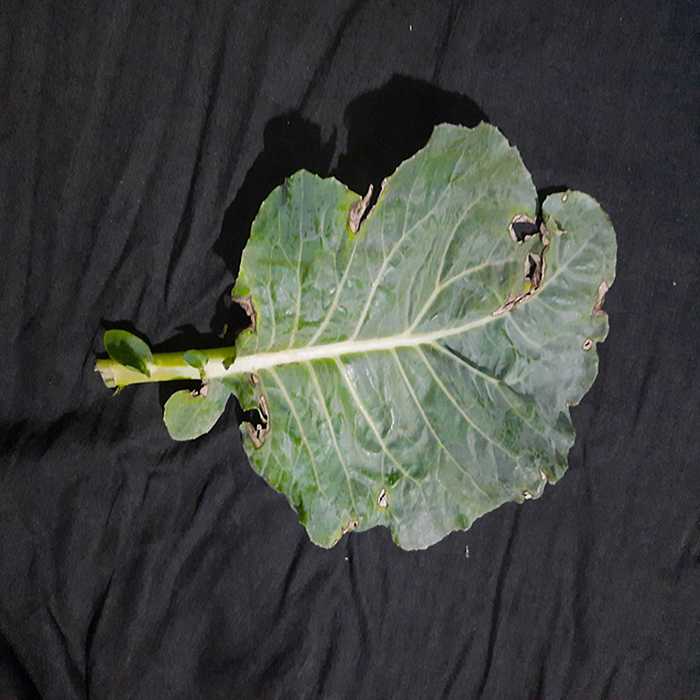
Plant: Cauliflower
Label: Downy mildew